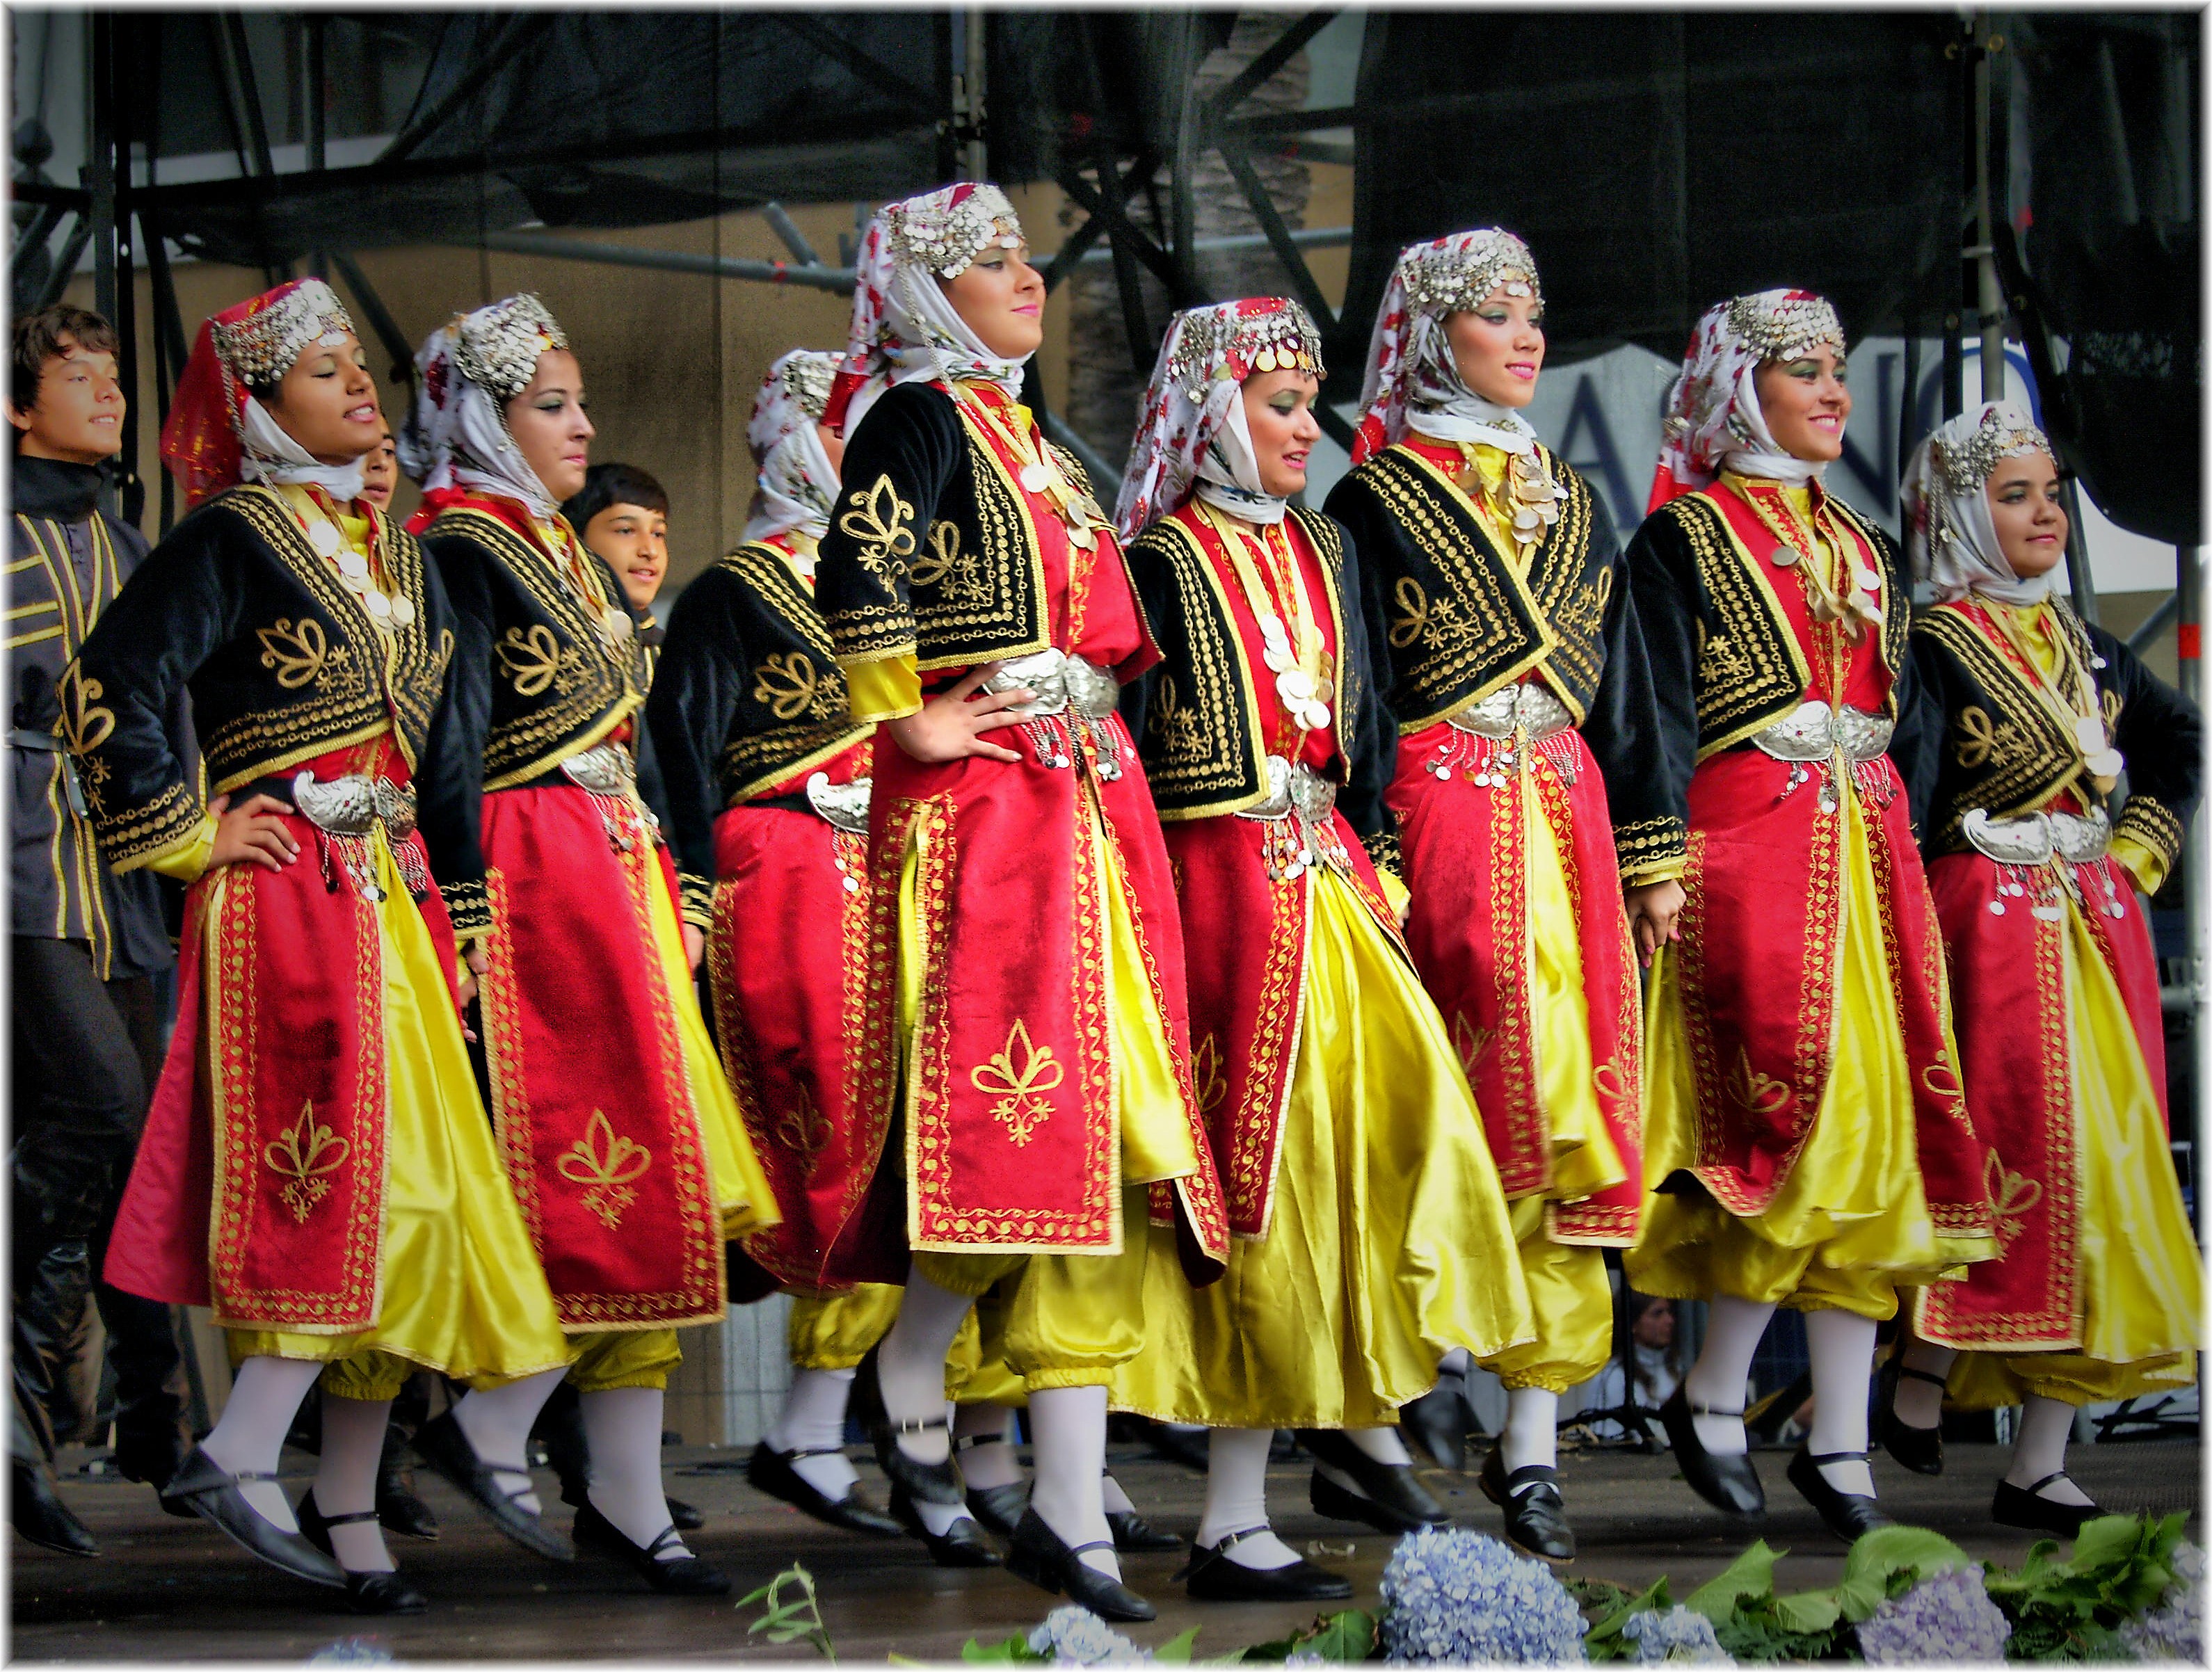
people, europe, dance, carnival, festival, spain, europa, gente, galicia, tradition, espana, personas, galiza, xente, folclore, festivalfolclorico, lacoruna, acoru a, coru a, bailarines, folk dance, musical theatre